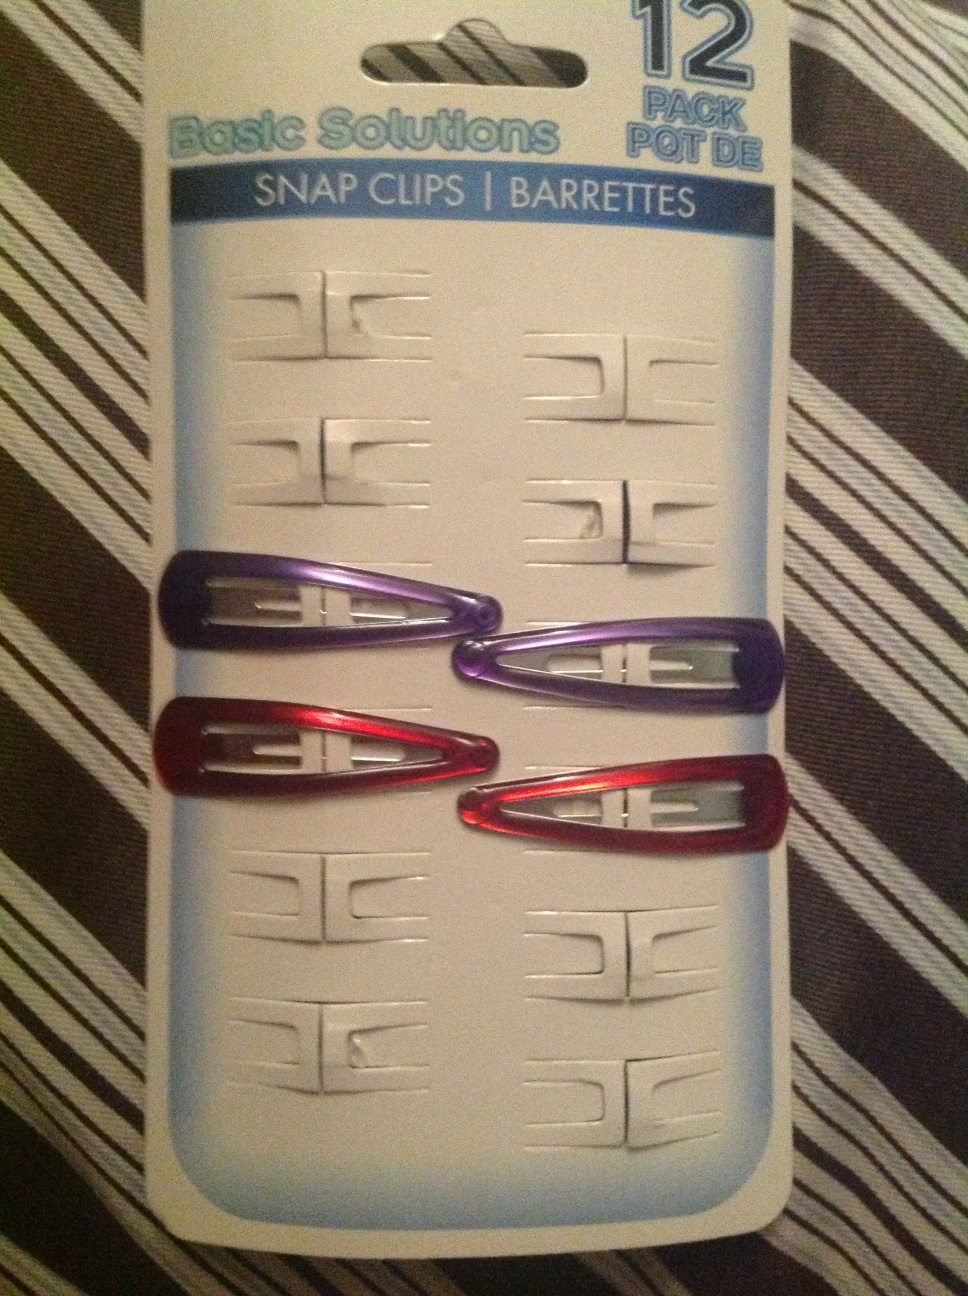Question: How many clips are on the cardboard?
Answer: 4